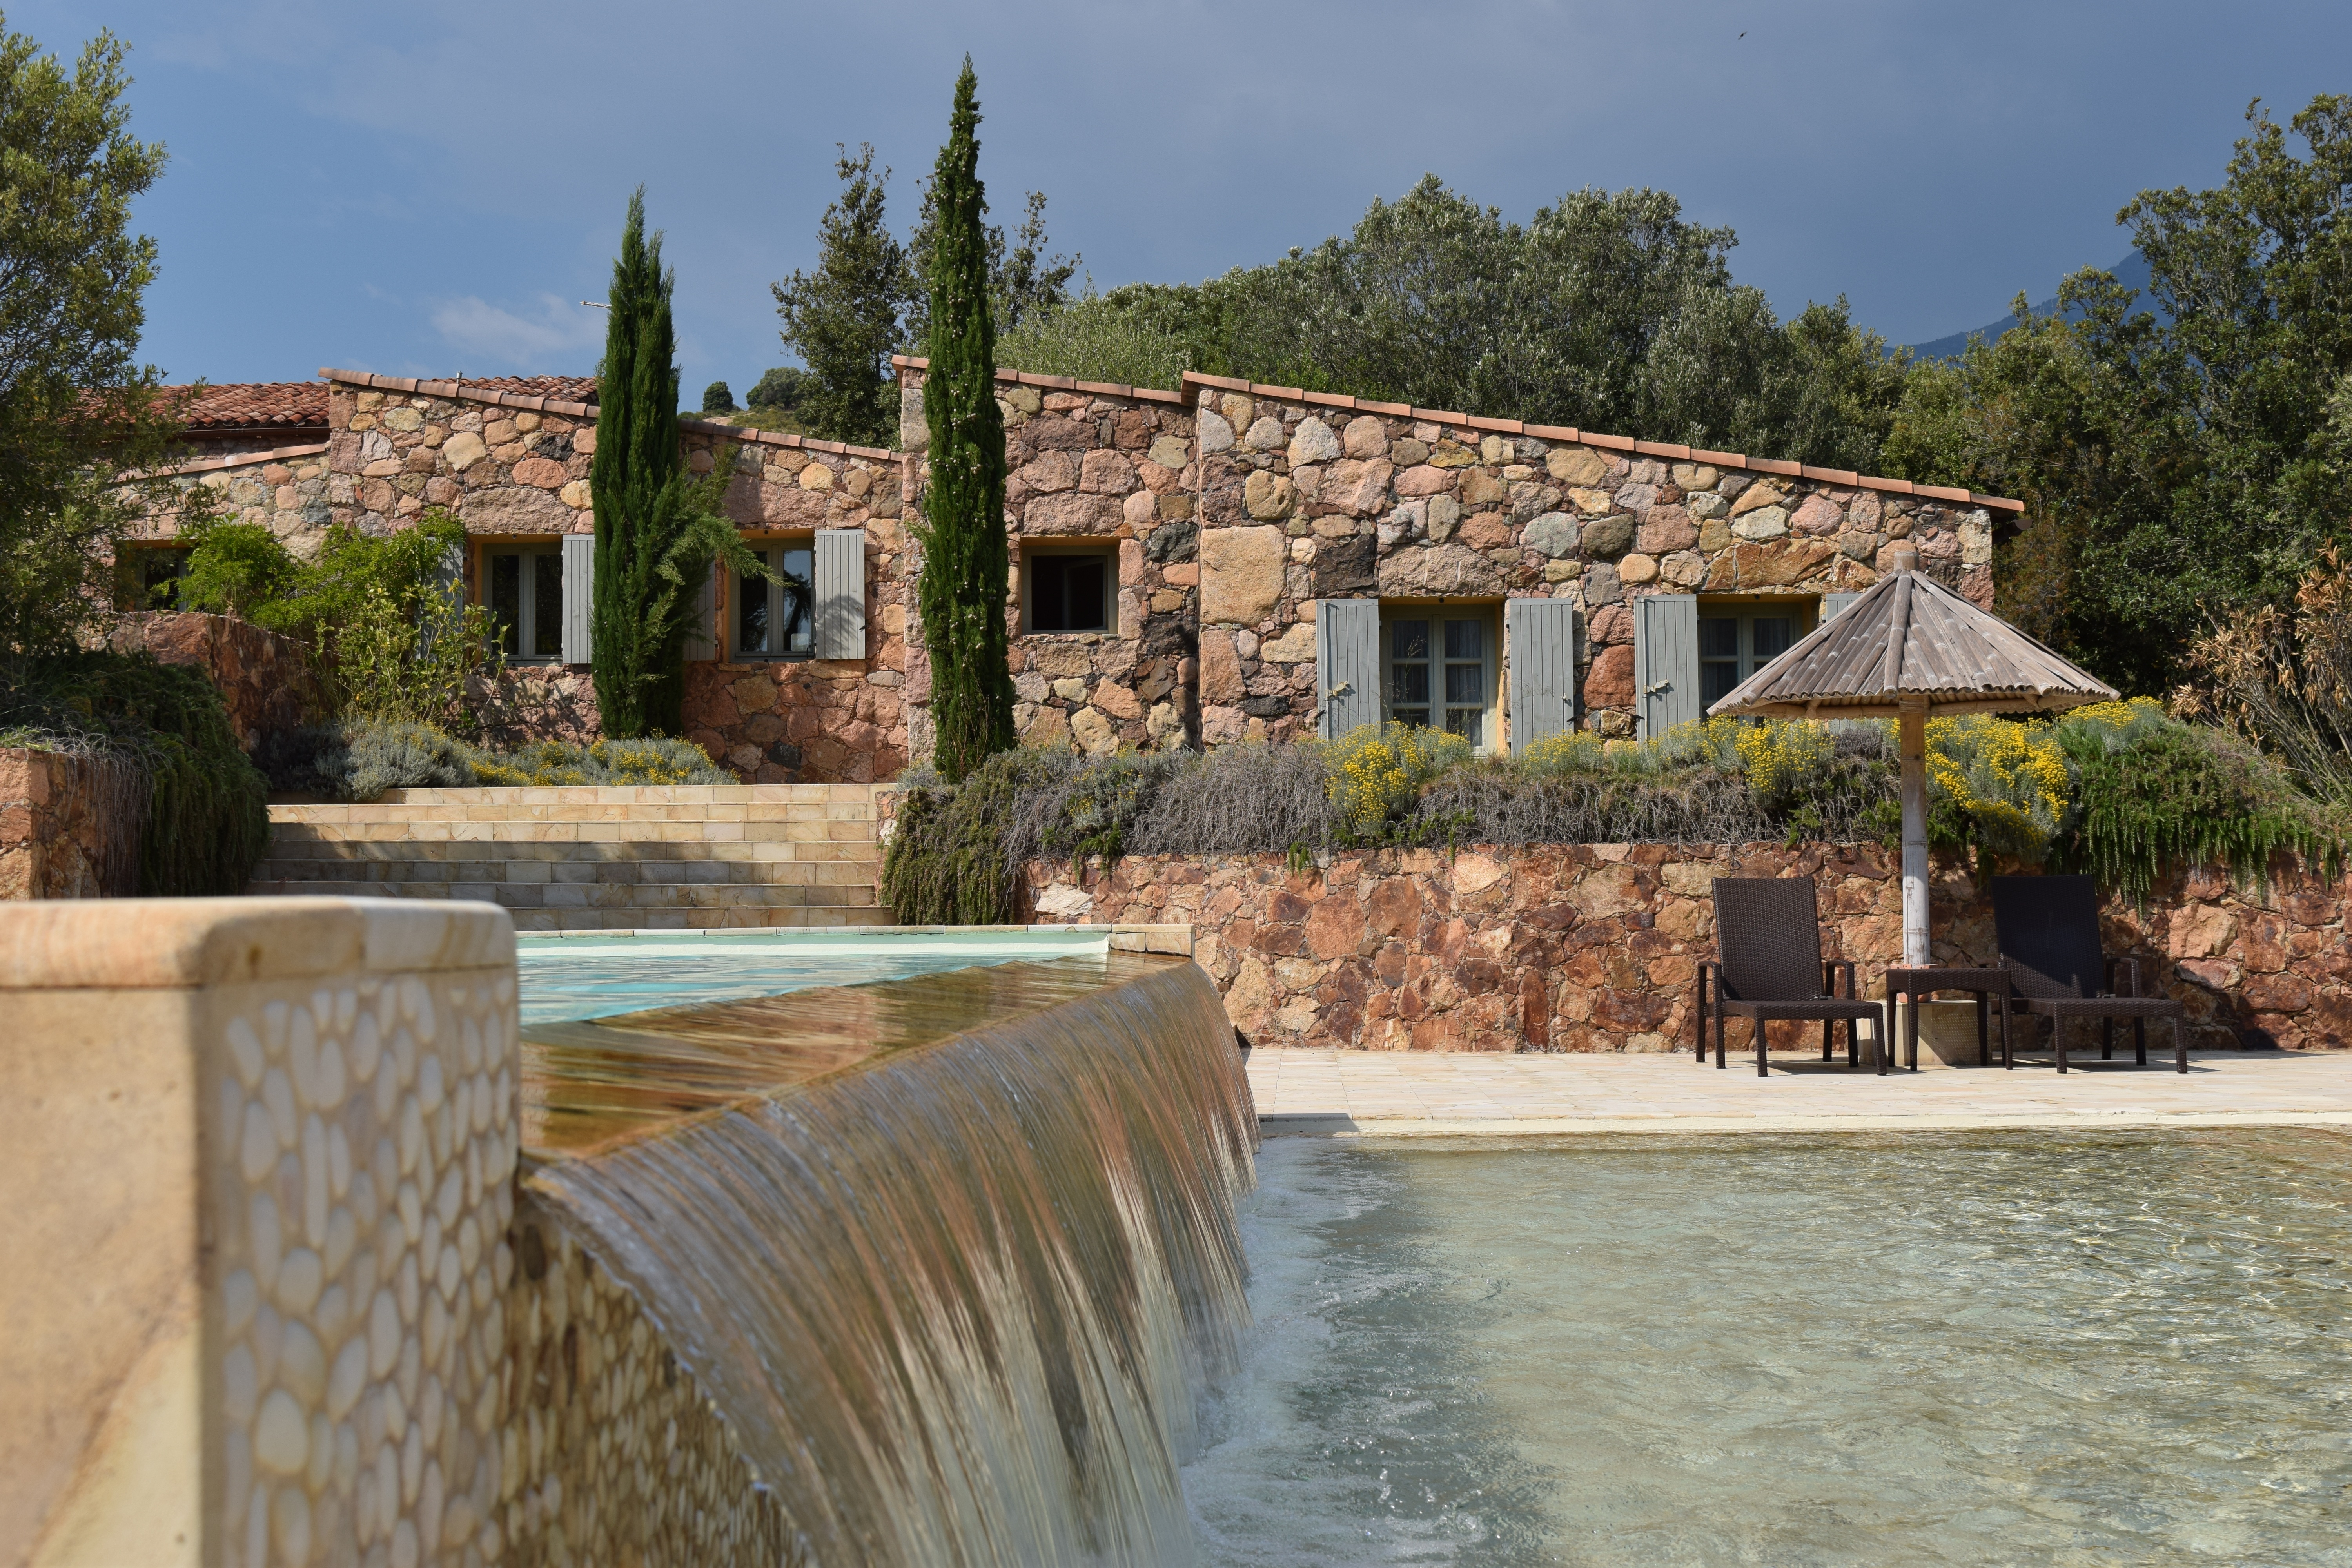
nature, villa, home, vacation, travel, pool, village, france, cottage, property, corsica, estate, holiday house, codaleone